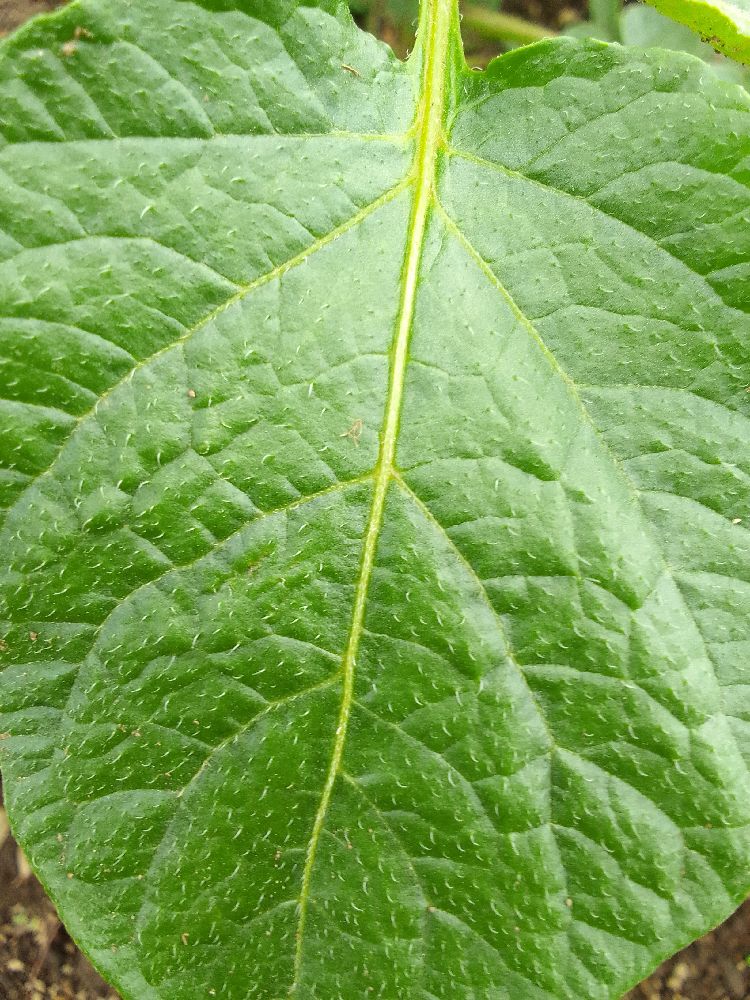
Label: Healthy